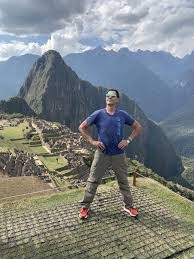
Landmark: Machu Picchu